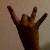
The image shows a hand gesture representing the number 8 in Indian Sign Language.